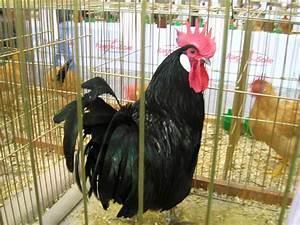
chicken